Vietnamese calendar

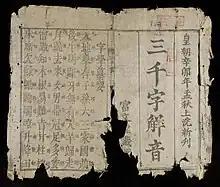
The title page of the book, Tam thiên tự giải âm, with the date published being listed on the right.

After Vietnam regained independence following the third Chinese domination of Vietnam, the following dynasties established their own calendars based on Chinese prototypes, and every subsequent dynasty had appointed officers to man and create the calendar to be used in the realm. According to the "Đại Việt sử lược" historical chronicles, the Vietnamese rulers started building astronomical/astrological facilities in the capital Thăng Long (i.e. modern Hanoi) as early as 1029. Beginning in 1324, the Yuan dynasty introduced the Thụ Thời calendar to the Trần dynasty.